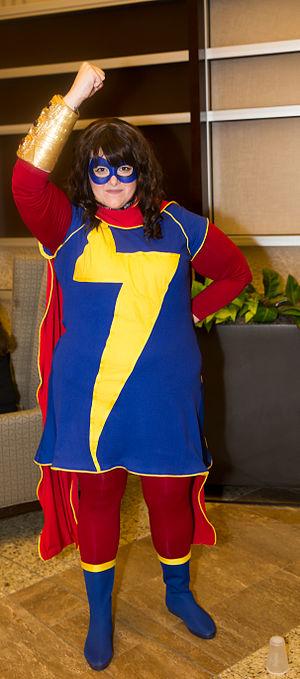
Kamala Khan est une super-héroïne dans l'univers Marvel de la maison d'édition américaine Marvel Comics. Créé par les éditeurs Sana Amanat et Stephen Wacker, la scénariste G. Willow Wilson et le dessinateur Adrian Alphona, le personnage de fiction apparaît pour la première fois dans le comic book Captain Marvel #14 d'août 2013. Elle est la cinquième héroïne à prendre le nom de code de Miss Marvel.